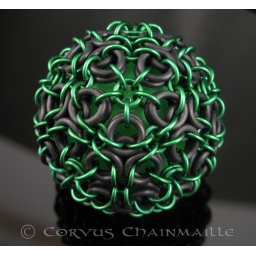
Aura Ball in green & black